The Frame (film)

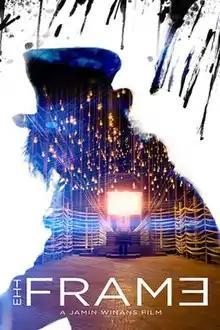
Film Poster

The Frame is a 2014 American science fiction film, written and directed by Jamin Winans and starring David Carranza and Tiffany Mualem. It was produced by Winans's own independent production company, Double Edge Films, with Kiowa K. Winans, and shot by cinematographer Robert Muratore in locations around Denver, Colorado. It is the follow-up to the 2009 science fiction fantasy film "Ink", also written and directed by Jamin Winans. The Frame played at the 2015 Sitges Film Festival in Spain, the 2015 Imagine Film Festival in Amsterdam and the 2015 Fantaspoa Film Festival in Brazil.